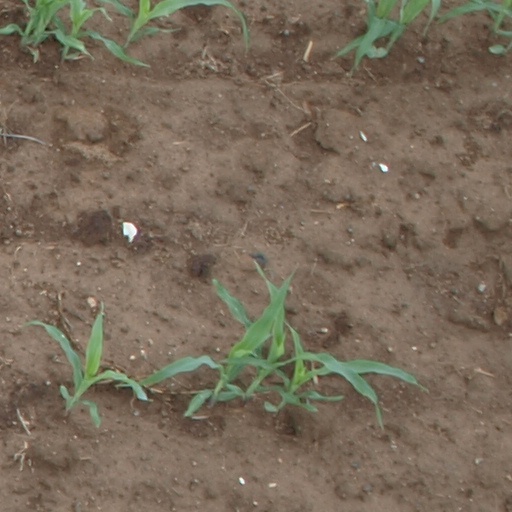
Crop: maize; corn